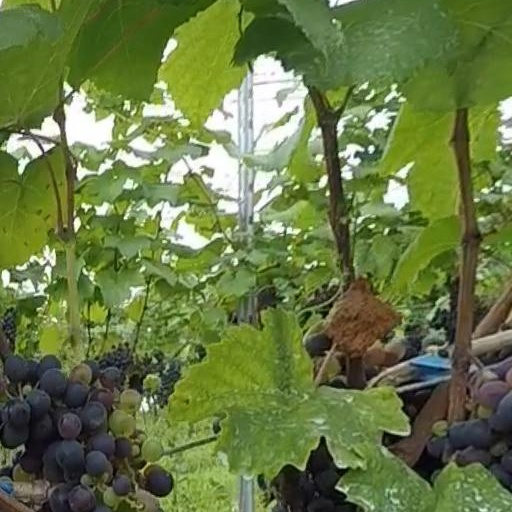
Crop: grape